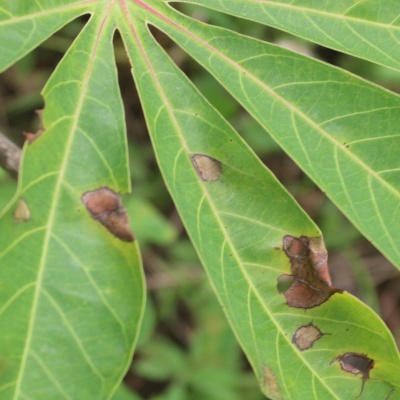
Crop: Cassava
Condition: brown spot